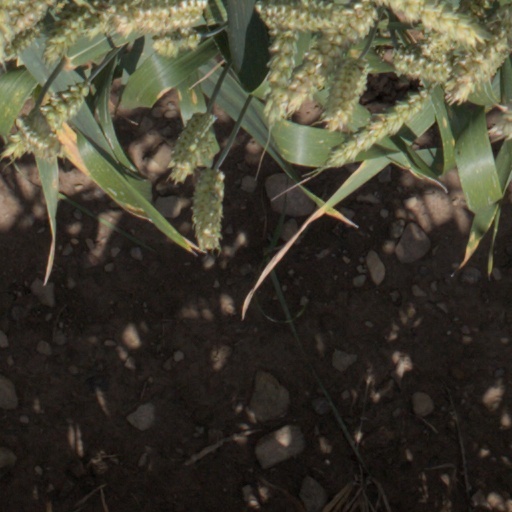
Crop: wheat